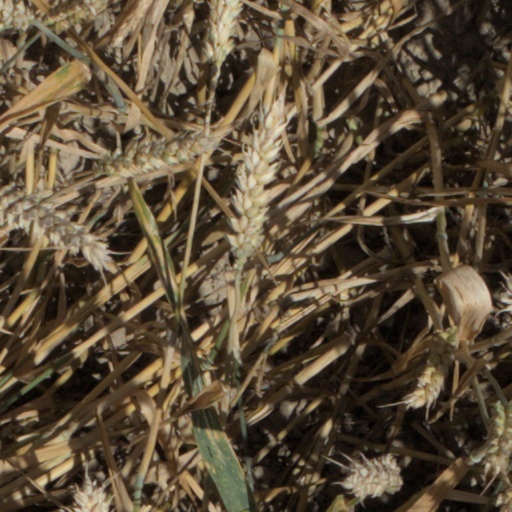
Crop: wheat